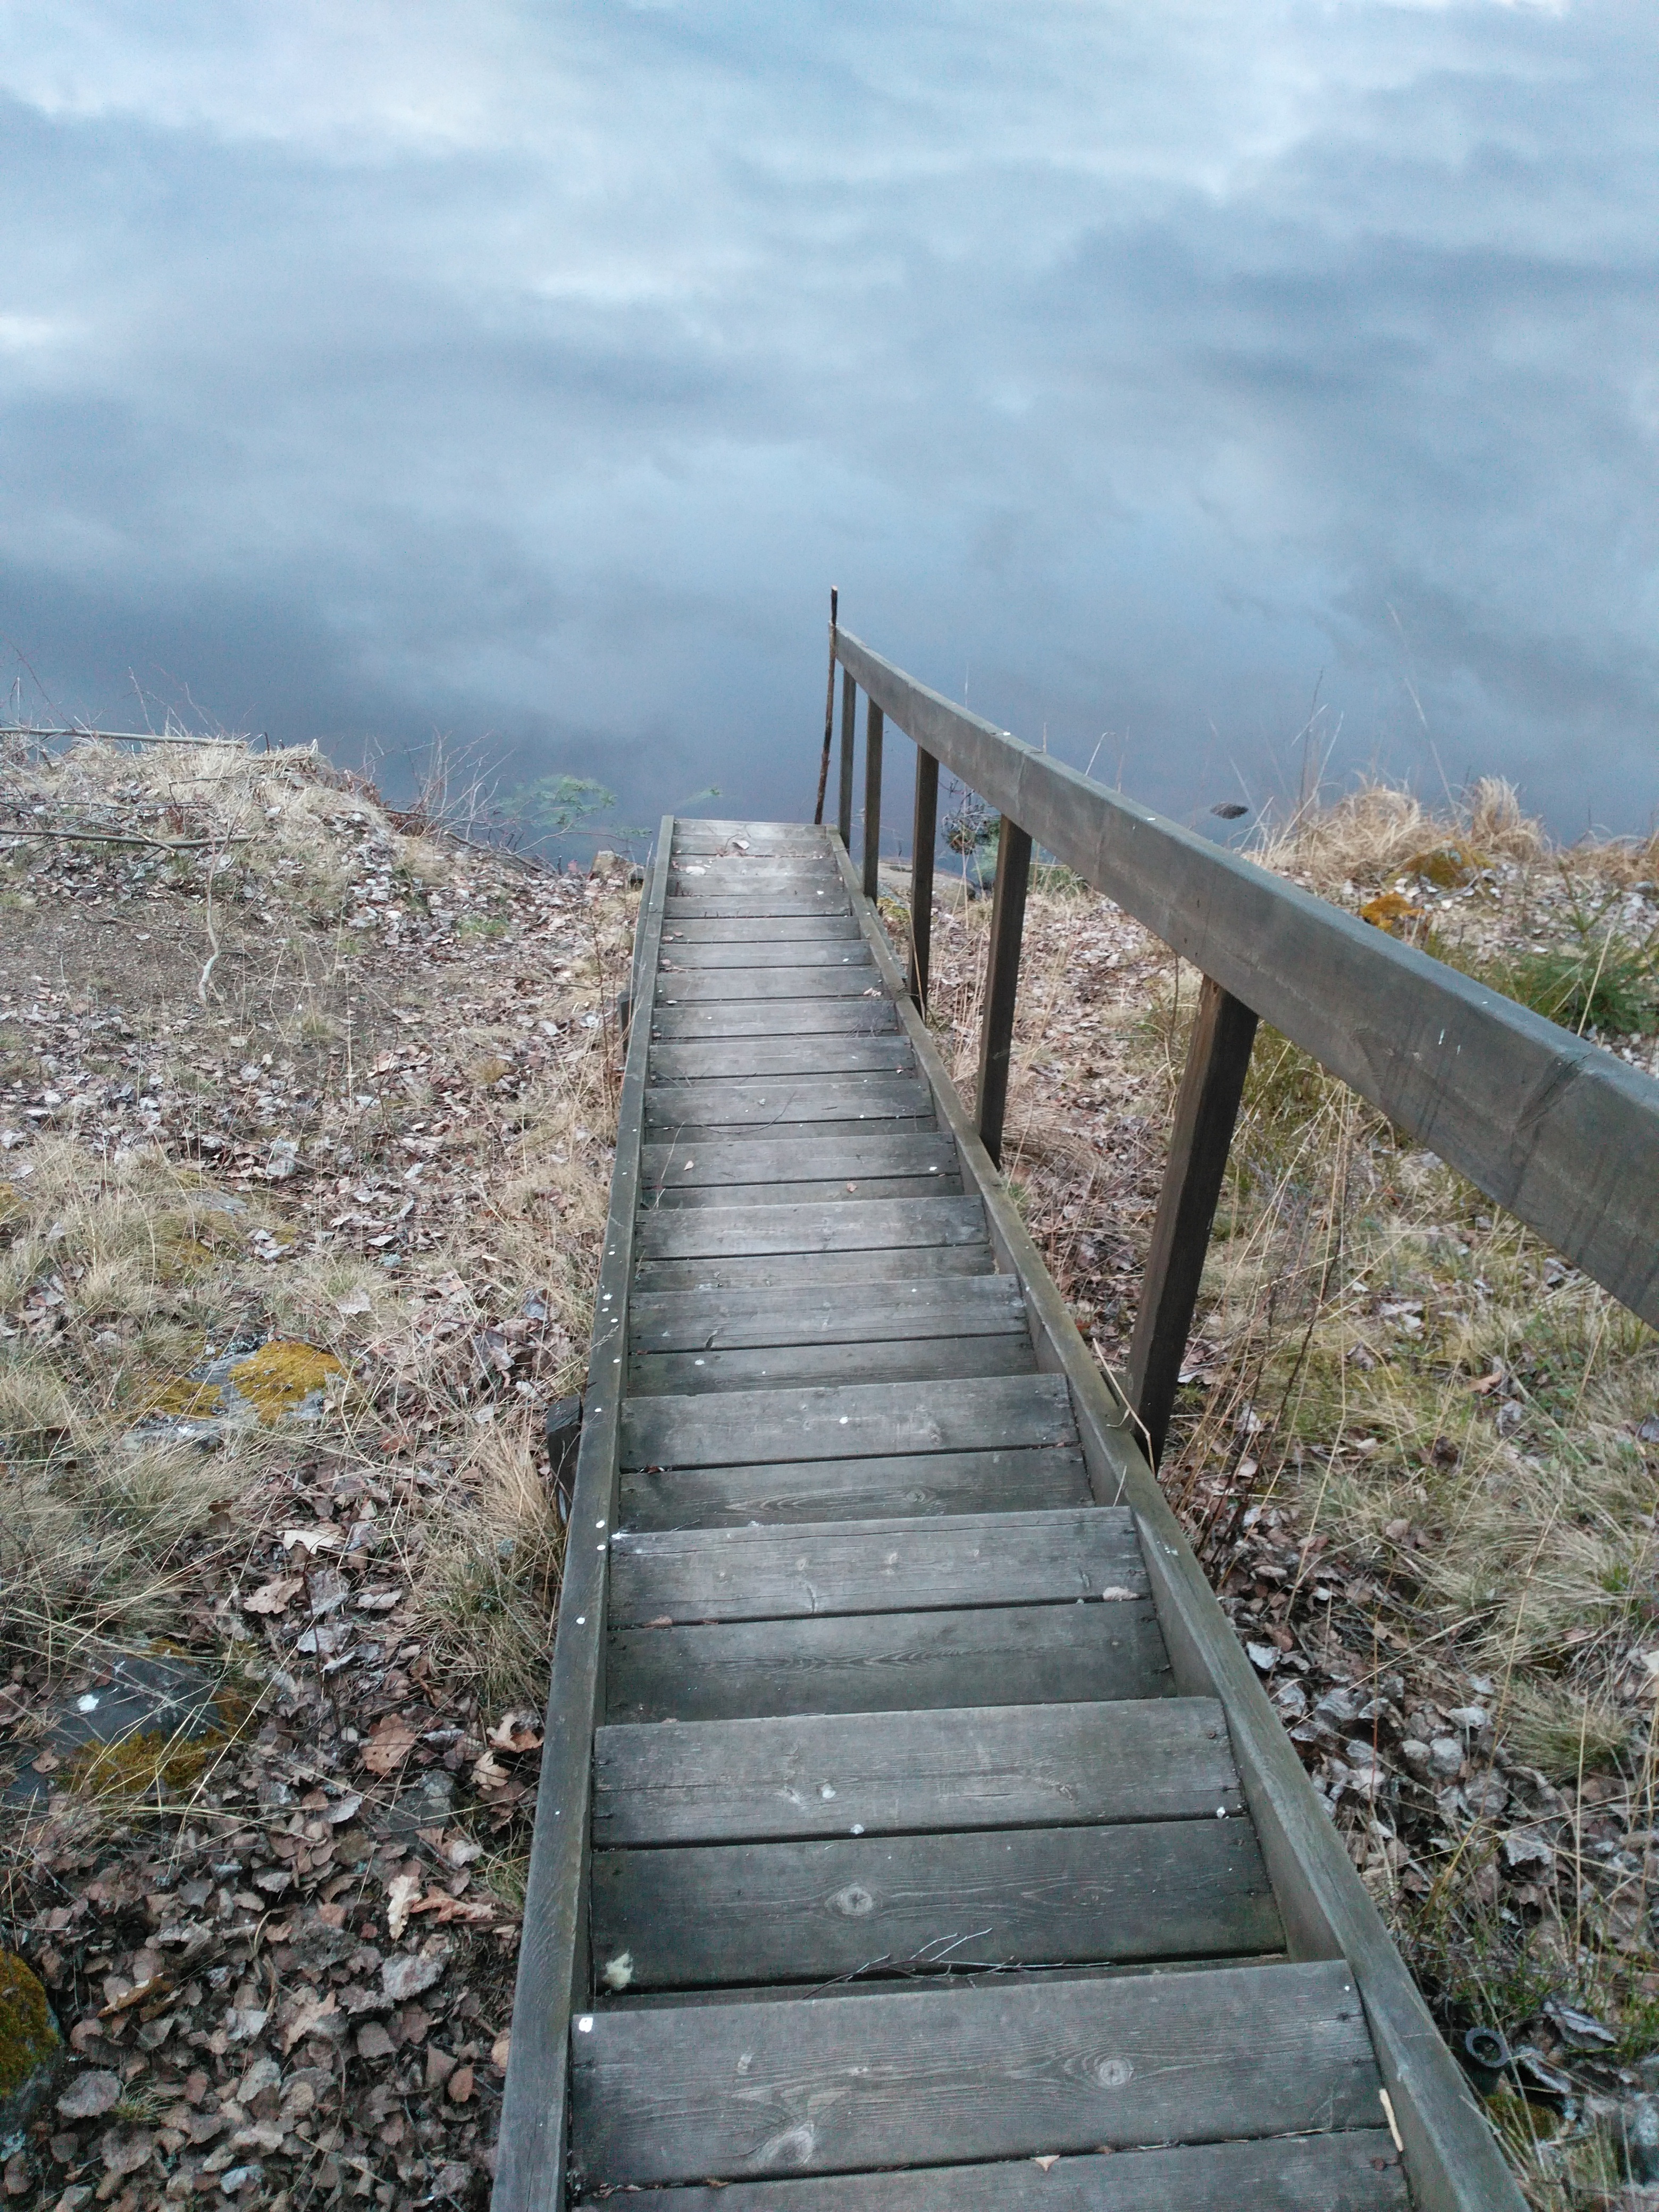
sea, coast, water, mountain, boardwalk, track, trail, bridge, steps, walkway, reservoir, ladder, waterway, down, bono graden, nonbuilding structure